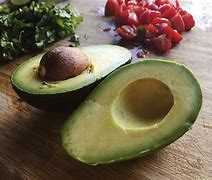
Label: Avocado